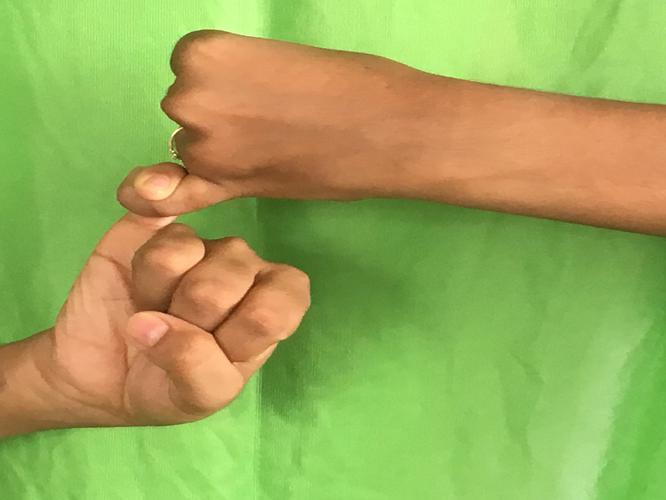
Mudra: Kilaka
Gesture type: double_hand